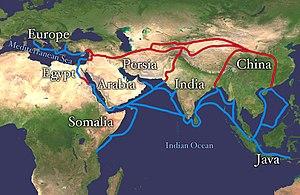
On appelle société byzantine la communauté des citoyens parlant le grec et de confession chrétienne orthodoxe qui considéraient l'empereur de Constantinople comme leur souverain. Les Byzantins ne constituaient pas une « nation » au sens moderne du terme, mais plutôt un ensemble de groupes ethniques qui partageaient un certain nombre de caractéristiques communes. Ils habitaient l'Empire byzantin ou Empire romain d'Orient dont le territoire s'étendait en Europe sur une partie de l'Italie, sur la Grèce, une large partie des Balkans, les îles grecques et Chypre, ainsi qu'en Asie mineure sur ce qui est aujourd'hui la Turquie. Ils formaient également d'imposantes minorités dans plusieurs villes importantes des côtes du Levant et de l'Égypte. Tout au long de leur histoire, les Grecs byzantins se considérèrent comme des Romains ; ils sont cependant connus depuis le XVIᵉ siècle comme « Byzantins » ou « Grecs byzantins ».
L’histoire de la Somalie peut être, à l'instar des autres États d'Afrique, divisée en période pré-coloniale, coloniale et post-coloniale. Cette dernière est marquée par des troubles ayant fait tomber les institutions somaliennes.
L’économie byzantine prit rapidement son essor après la fondation de Constantinople en 330, laquelle devint rapidement la plaque tournante du commerce en Méditerranée au VIᵉ siècle. L’Empire byzantin étendait alors ses ramifications en Eurasie et en Afrique du Nord. Cette croissance devait être freinée par l’extension des conquêtes arabes à partir du VIIᵉ siècle lesquelles résultèrent en une période de déclin et de stagnation lorsque Byzance perdit ses territoires d’Asie. Les réformes de Constantin V devaient marquer le début d’un renouveau qui se maintiendra jusqu’à la conquête par les Latins de la quatrième croisade en 1204. Pendant cette période qui constitua l’âge d’or de son économie l’empire byzantin projeta une image de luxe qui faisait l’envie des voyageurs étrangers en visite ou en mission dans la capitale. Après l’éphémère Empire latin et la restauration de l’empire par Michel VIII Paléologue on assista à une tentative de restauration de l’économie qui ne put se matérialiser, Byzance ne contrôlant plus les forces économiques à l’œuvre tant à l’intérieur qu’à l’extérieur de l’empire.
La Pax Mongolica, moins souvent nommée Pax Tatarica, est un terme d’historiographie prenant modèle sur la locution latine « Pax Romana », et décrivant les effets stabilisateurs des conquêtes de l’Empire mongol sur la vie sociale, culturelle et économique des habitants des vastes territoires de l’Eurasie dont les Mongols s’étaient rendus maîtres aux XIIIᵉ et XIVᵉ siècles. La locution est ainsi utilisée pour décrire les facilités de communication et de commerce que l’administration unifiée aida à créer, ainsi que la période de paix relative qui suivit les vastes conquêtes mongoles.
Les grandes découvertes sont la période historique qui s'étend du début du XVᵉ siècle jusqu'au début du XVIIᵉ siècle. Durant cette période, les monarchies et de riches compagnies commerciales européennes financent de grandes expéditions dans le but d'explorer le monde, cartographier la planète et établir des contacts directs avec l'Afrique, l'Amérique, l'Asie et l'Océanie. L'expression d’Âge des découvertes est également utilisée par les cartographes.
L'indigotier, indigo des teinturiers ou indigo des Indes, est un arbuste des régions chaudes de la famille des Fabacées dont les feuilles sont utilisées pour la préparation de la teinture d'indigo.
La route de la soie est un réseau ancien de routes commerciales entre l'Asie et l'Europe, reliant la ville de Chang'an en Chine à la ville d'Antioche, en Syrie médiévale. Elle tire son nom de la plus précieuse marchandise qui y transitait : la soie.
L’Empire byzantin ou Empire romain d'Orient désigne l'État apparu vers le IVᵉ siècle dans la partie orientale de l'Empire romain, au moment où celui-ci se divise progressivement en deux.